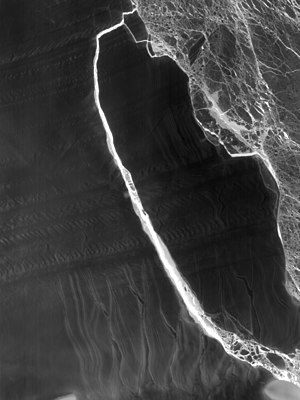
Gletsjernes tilbagetrækning siden 1850 / Tilbagetrækningens følger
I sommeren 2017 rev et kæmpemæssigt stykke af Larsen C isshelfen ved Antarktis sig løs; isbjerget, kaldet A-68, er næsten dobbelt så stort som Fyn og vejer omkring 1 billion tons (altså en million millioner tons).[9][10]
Gletsjernes tilbagetrækning siden 1850 har betydet ændringer i mængden af ferskvand tilgængelig for dyr og planter, som lever af smeltevand, samt til menneskers husholdninger, landbrugets kunstvanding, og på længere sigt vandstanden i verdenshavene. Det sammenfald, videnskabsfolk har påvist mellem gletsjernes tilbagetrækning og atmosfærens forøgede indhold af drivhusgasser, udlægges af mange som endnu et tegn på global opvarmning. Nogle af de største tilbagetrækninger af gletsjere ses i Himalaya i Asien, Alperne i Europa, Rocky Mountains og Cascade Range i USA, den sydlige del af Andesbjergene i Sydamerika, foruden Kilimanjaro i Afrika.